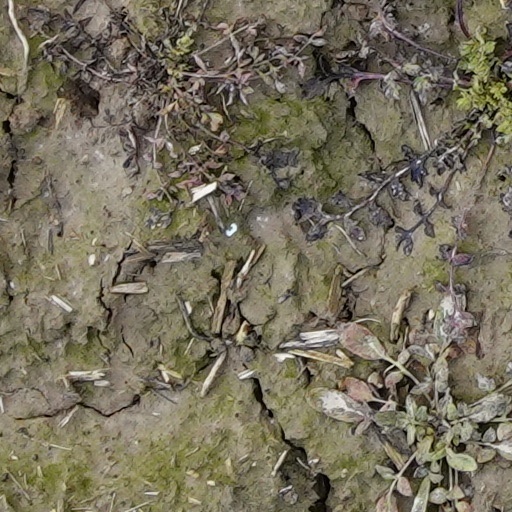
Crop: wheat